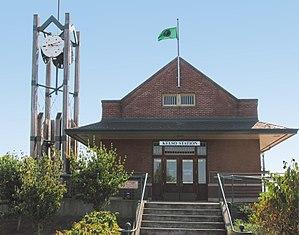
La gare de Kelso ou Kelso Multimodal Transportation Center est une gare ferroviaire des États-Unis située dans la ville de Kelso dans l'État de Washington; Elle est desservie par Amtrak. C'est une gare avec personnel.